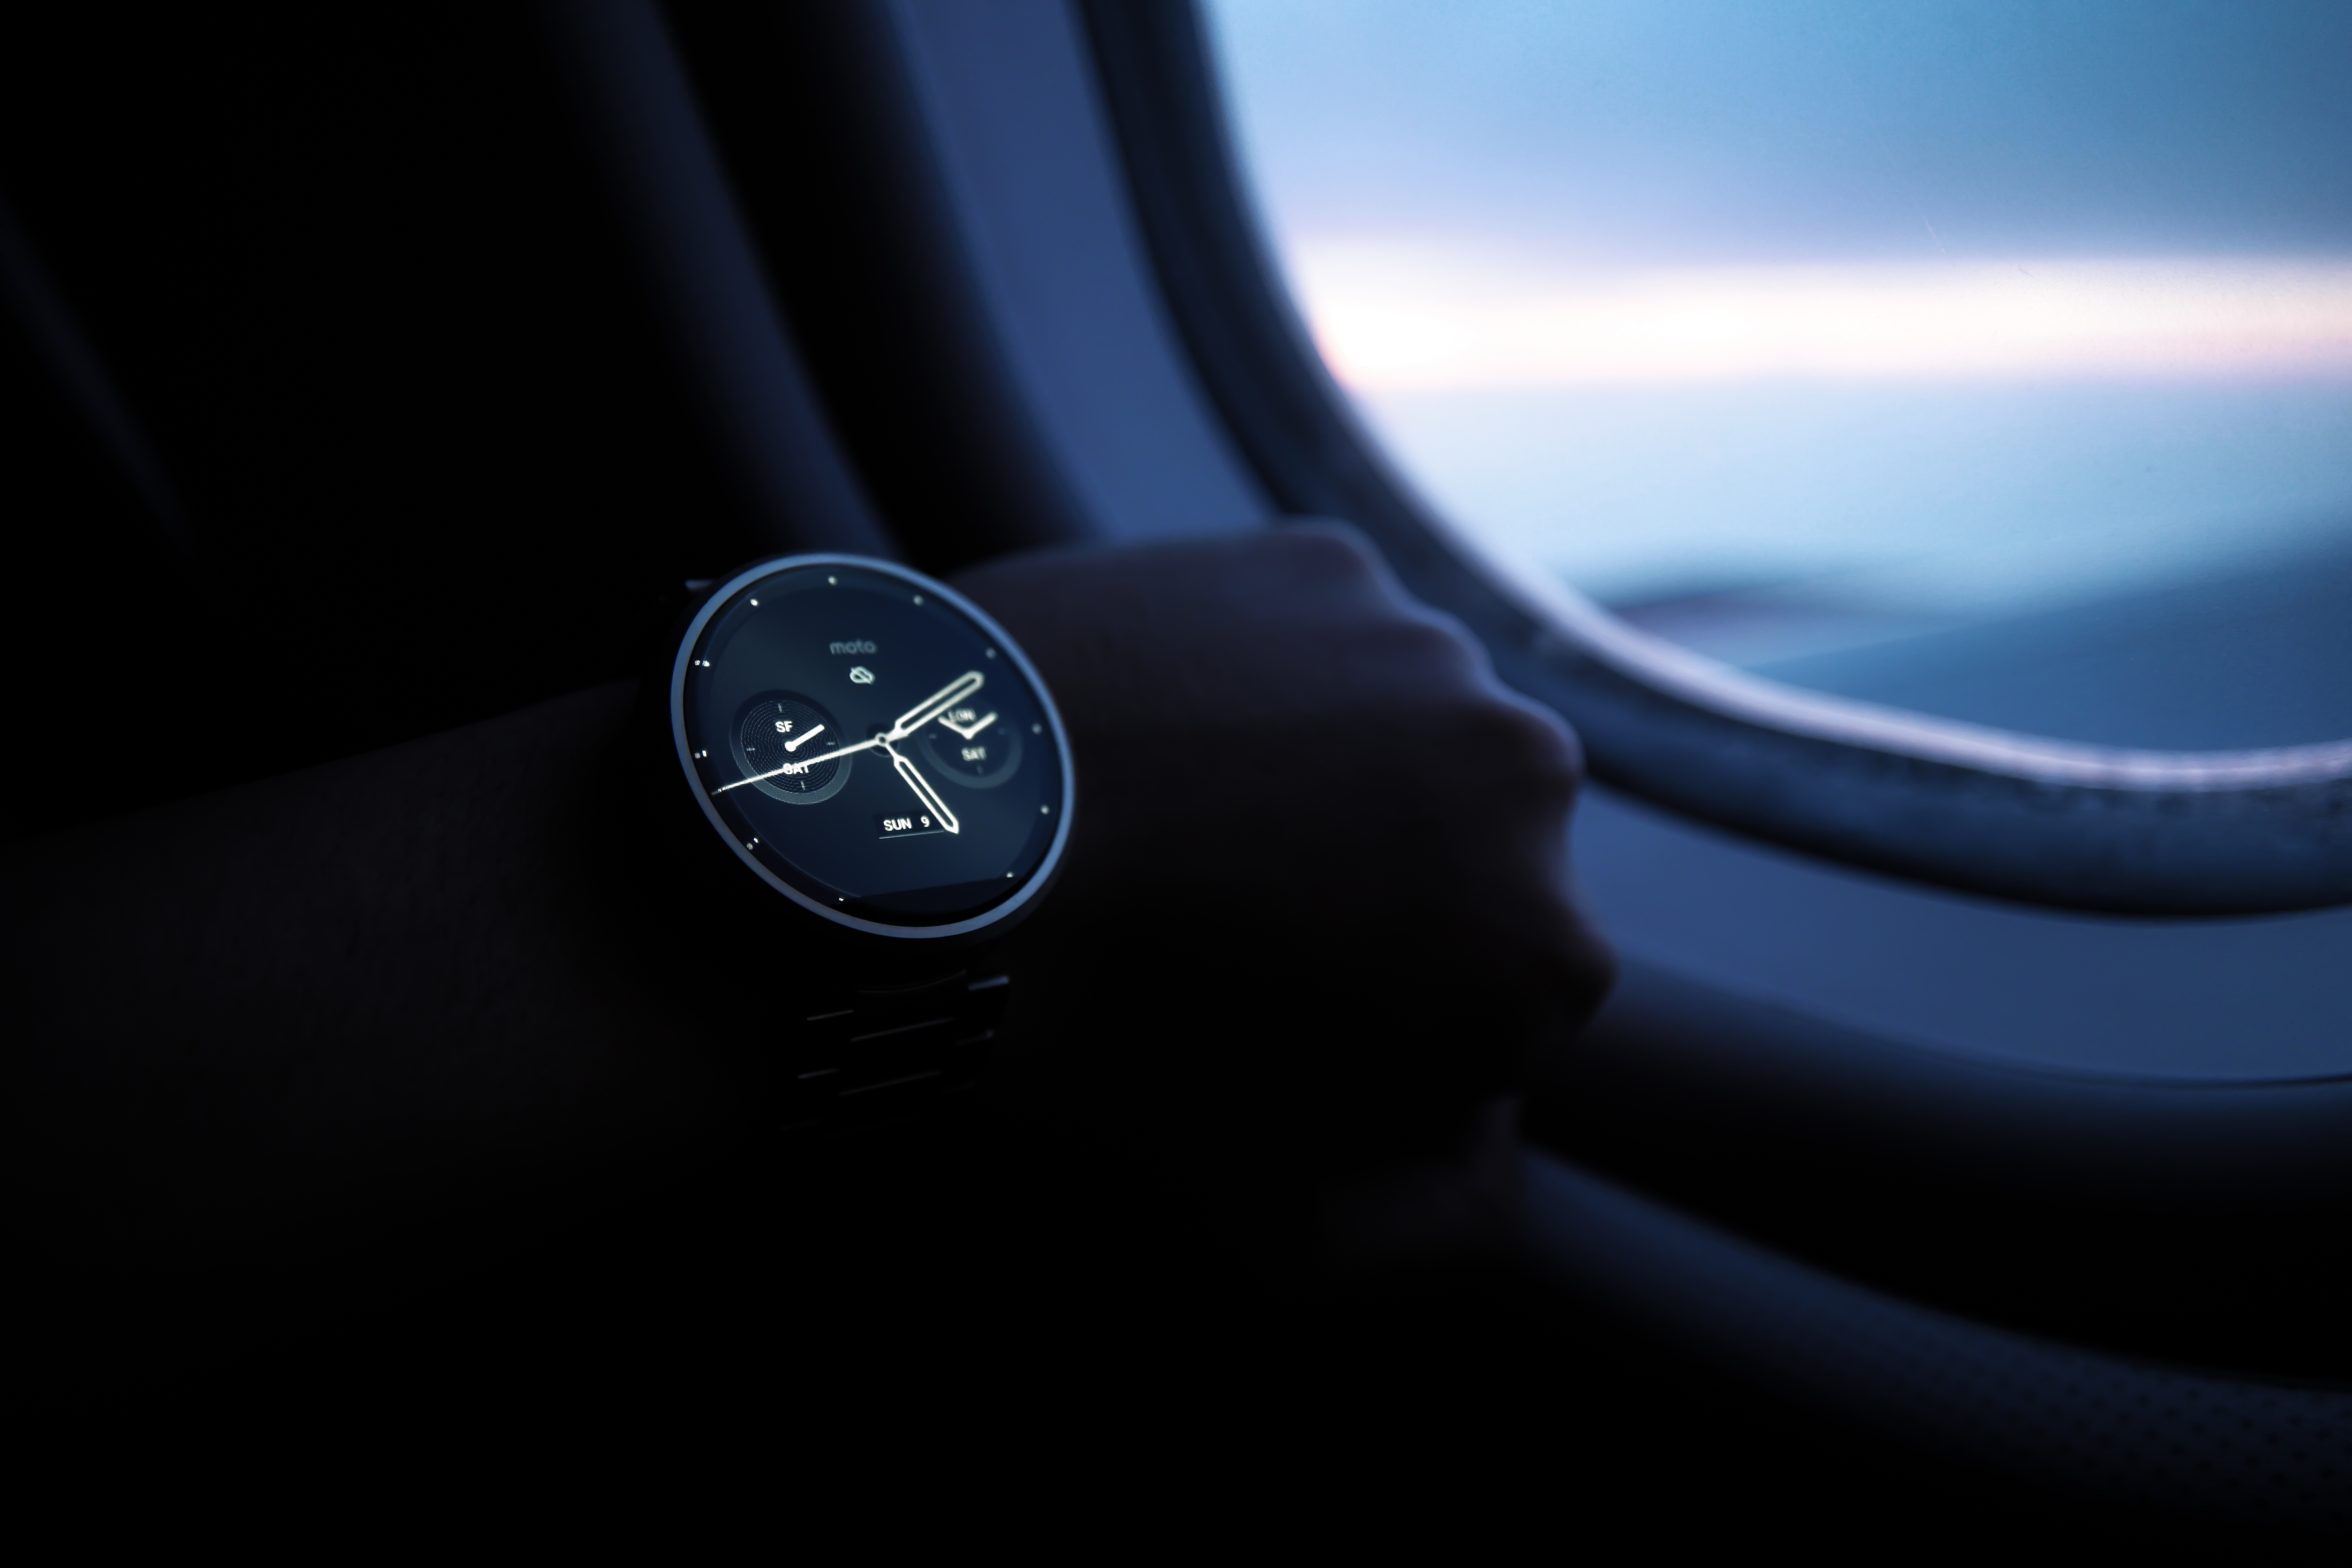
watch, hand, light, technology, car, time, driving, vehicle, darkness, blue, circle, wristwatch, digital, shape, screenshot, smartwatch, motorola, moto 360, atmosphere of earth, computer wallpaper